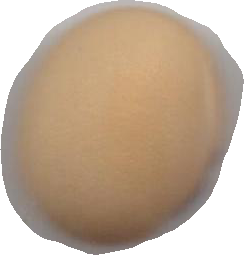
Variety: Anjasmoro